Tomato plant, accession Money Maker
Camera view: horizontal (90 deg, fisheye); turntable rotation: 180 degrees
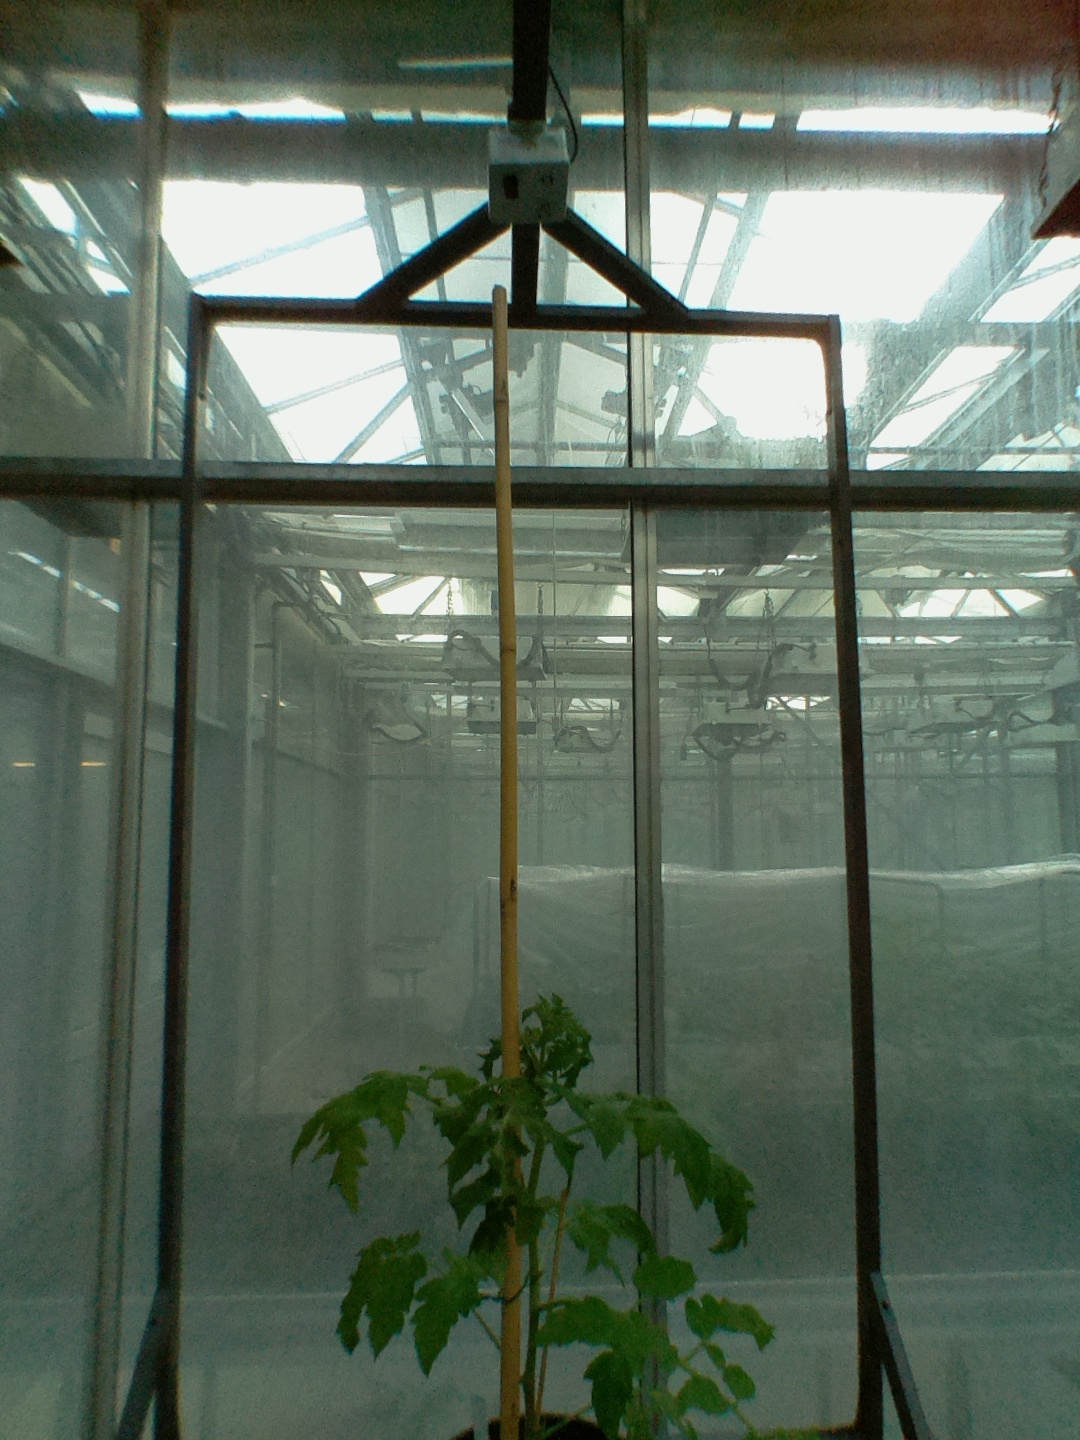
BBCH growth stage 15: 10 of true leaves visible